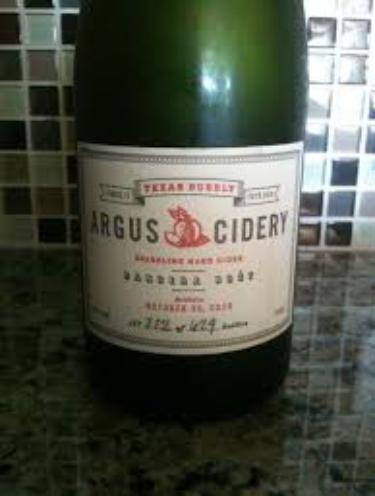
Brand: Argus Cider
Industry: Food